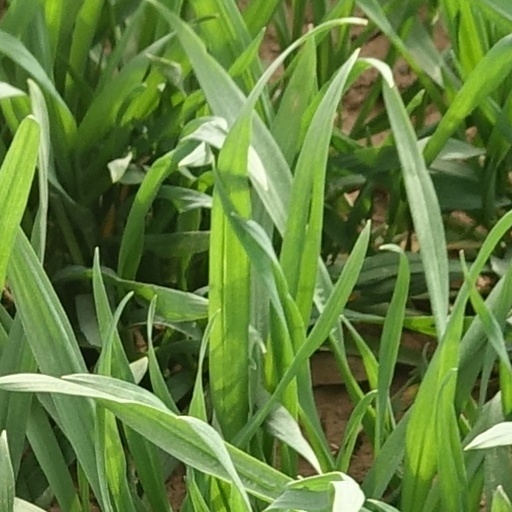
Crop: wheat